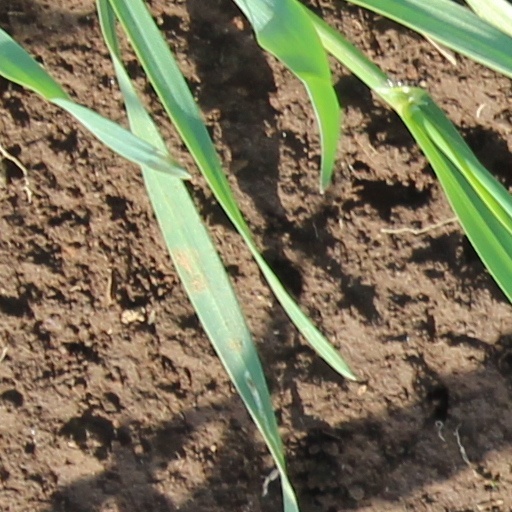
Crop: wheat